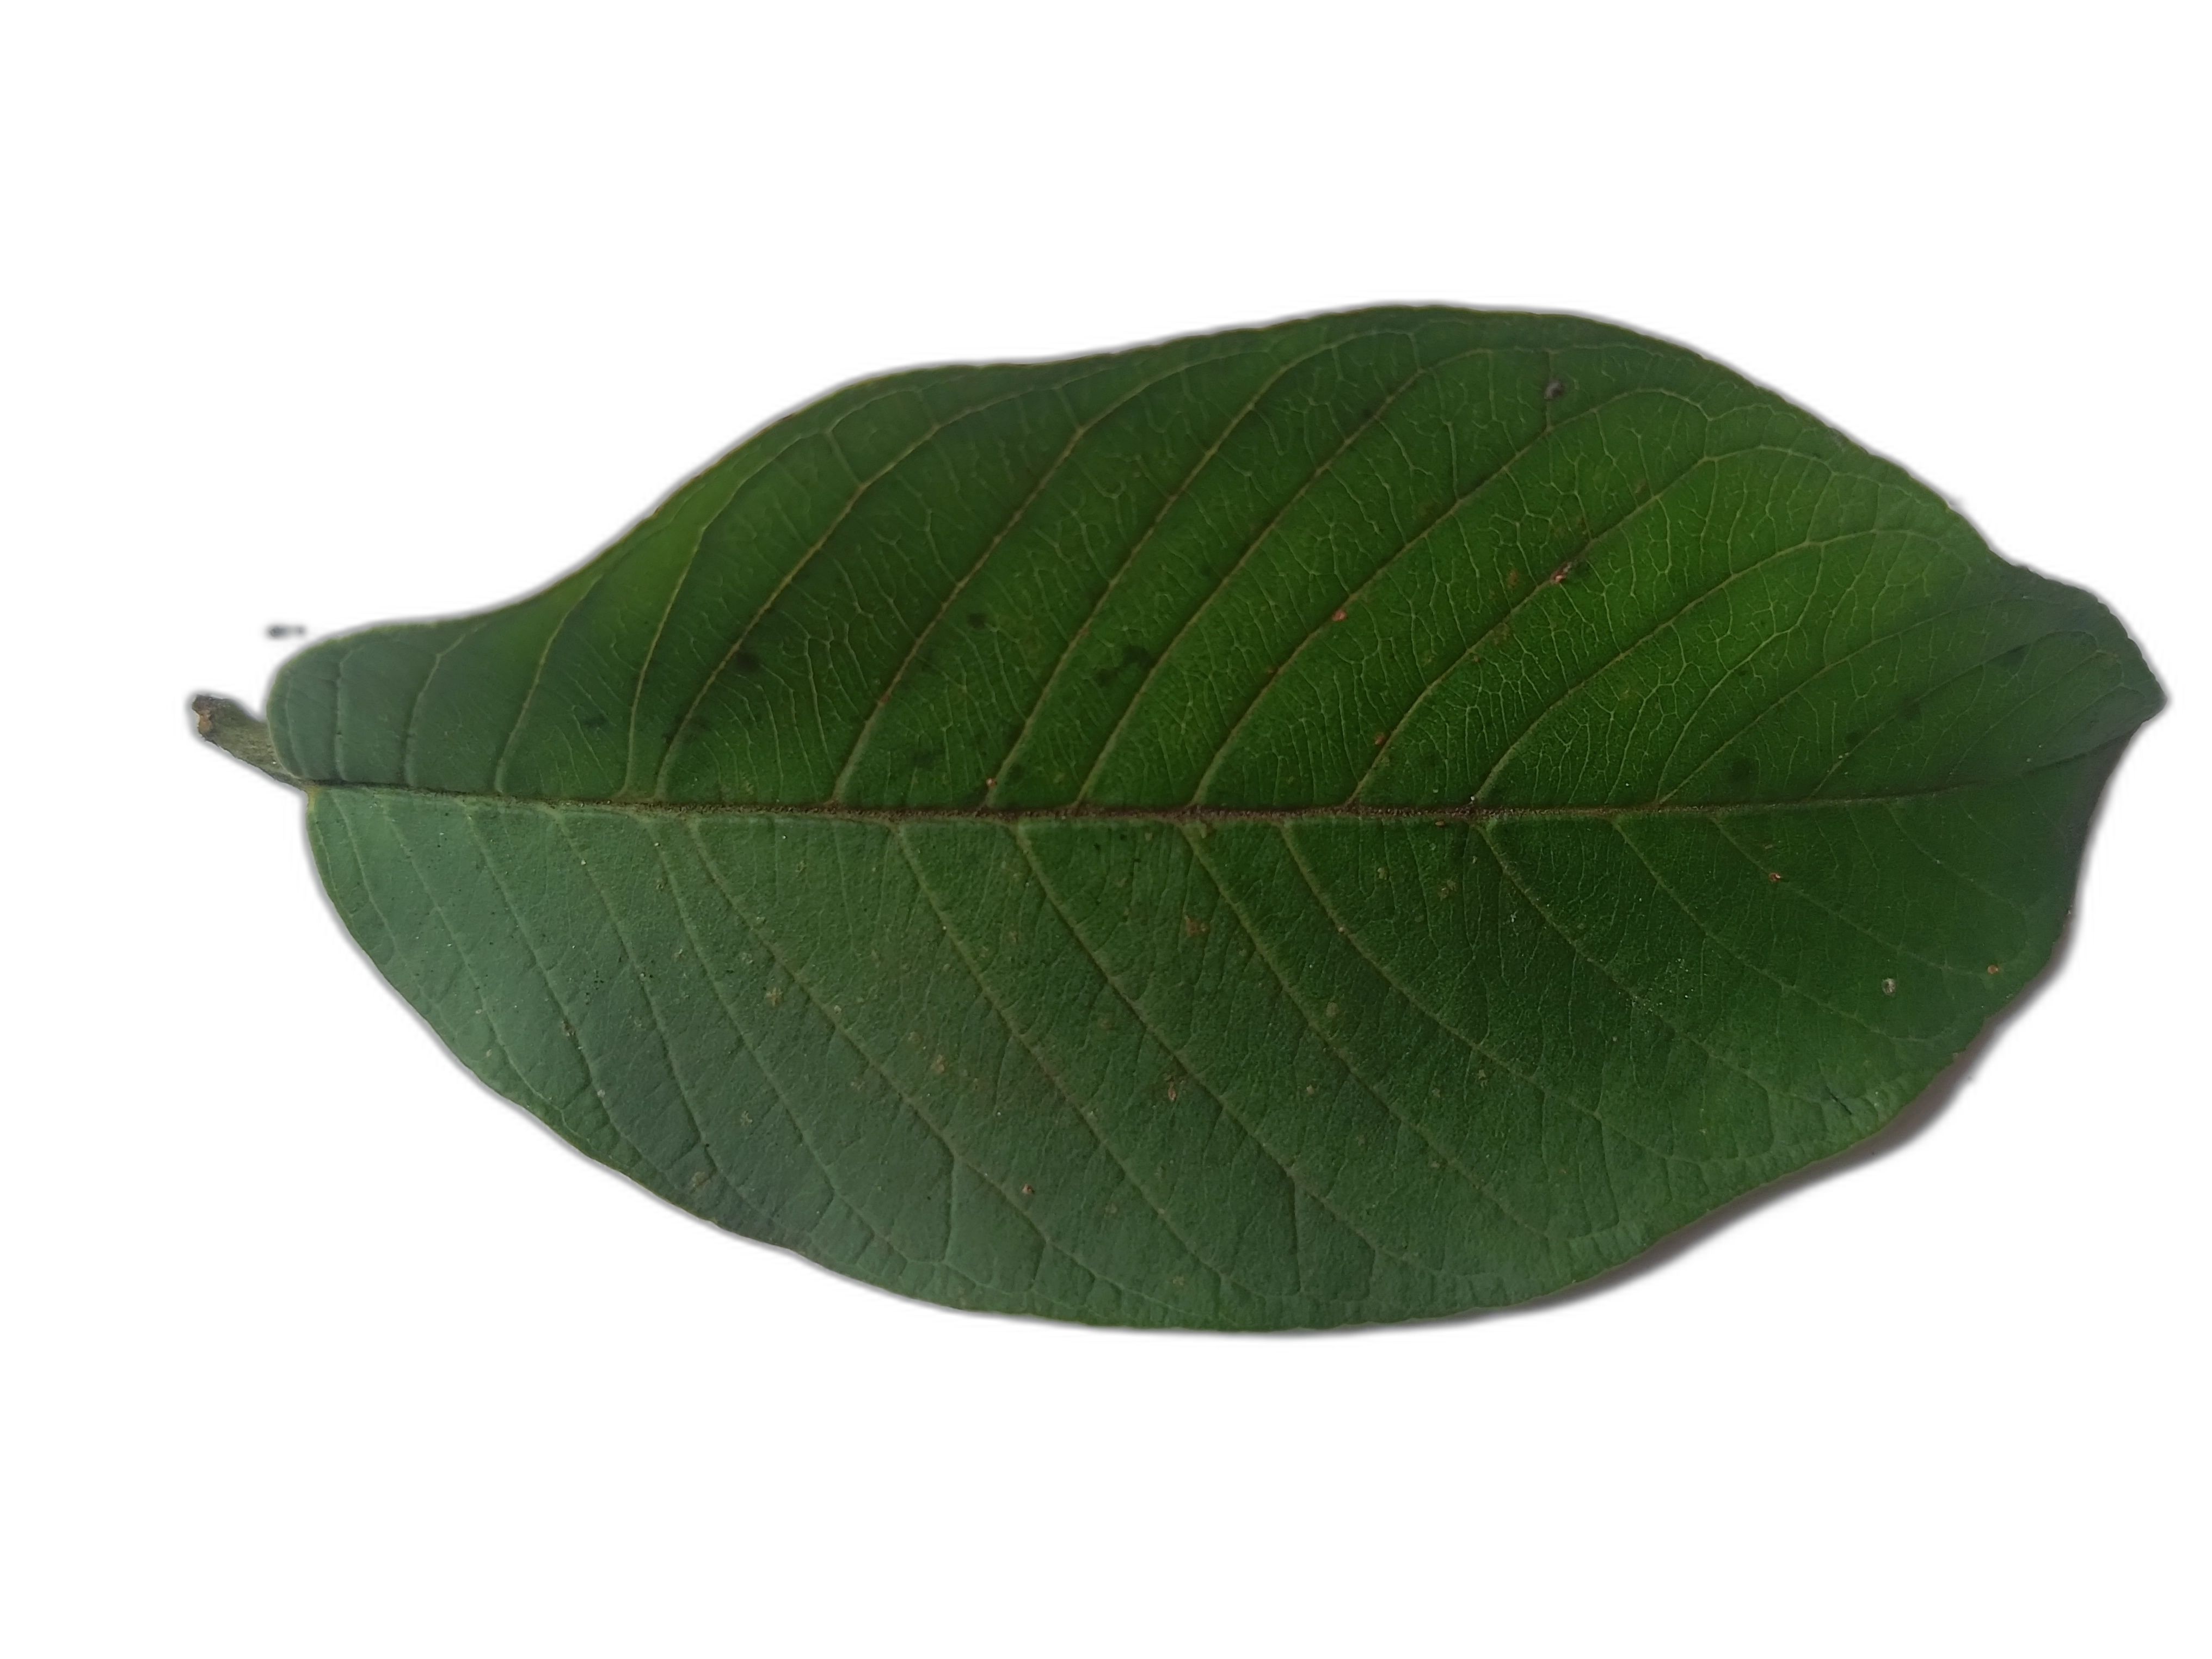
Plant part: leaf
Disease: Healthy